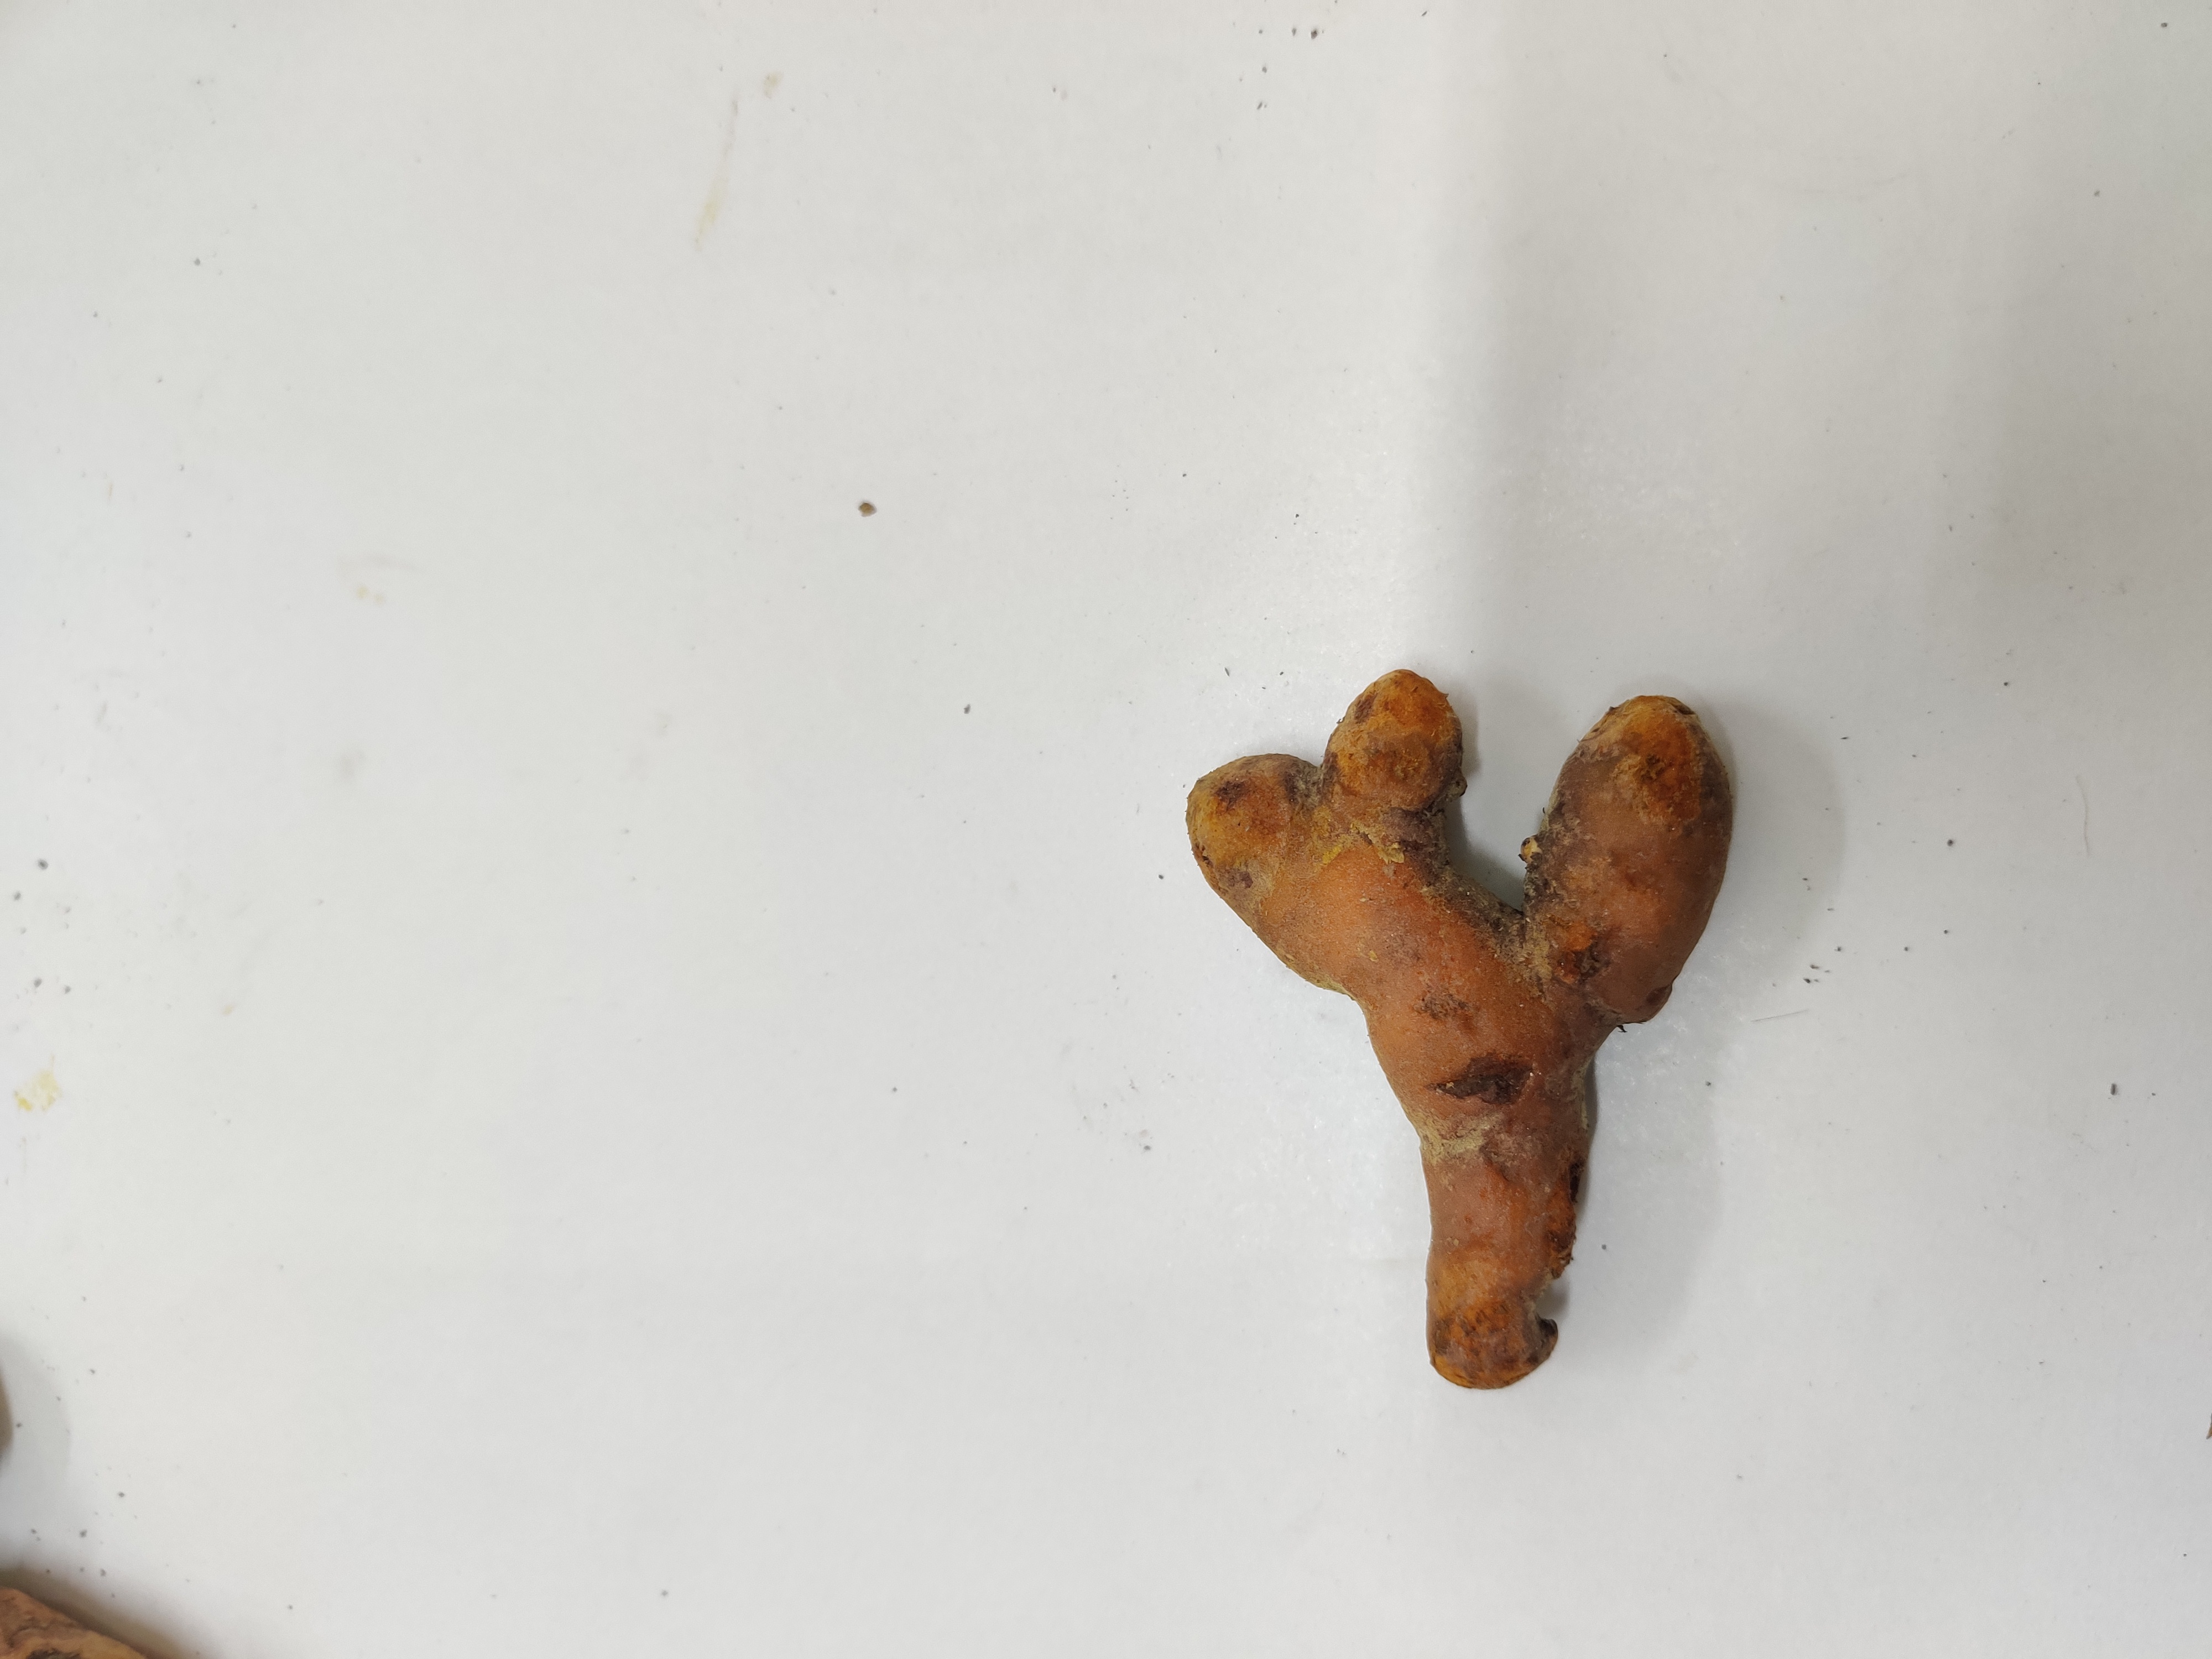
Crop: Turmeric
Condition: Fresh